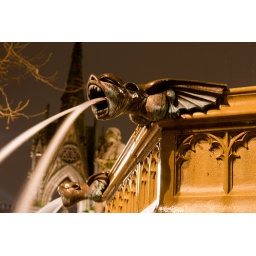
Dragons on the water fountain outside Manchester City Hall in Albert Square; lit by the background street lighting.